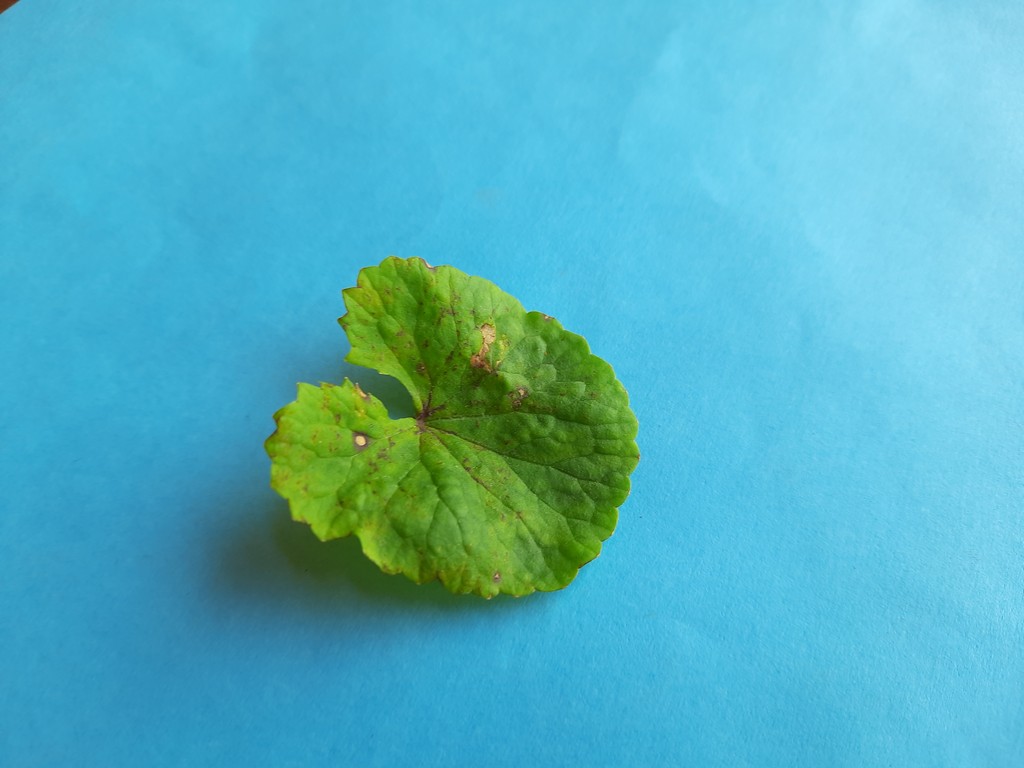
Label: Unhealthy